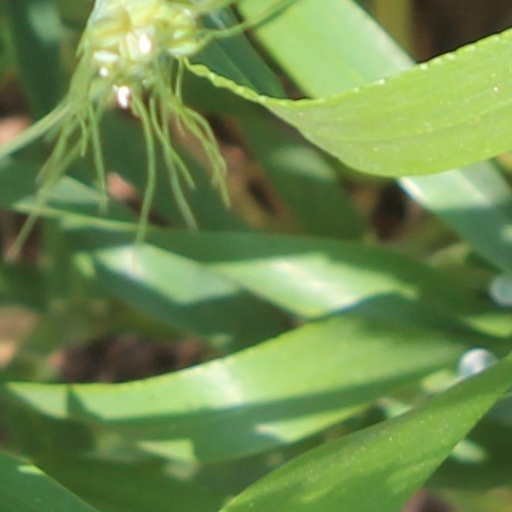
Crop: wheat